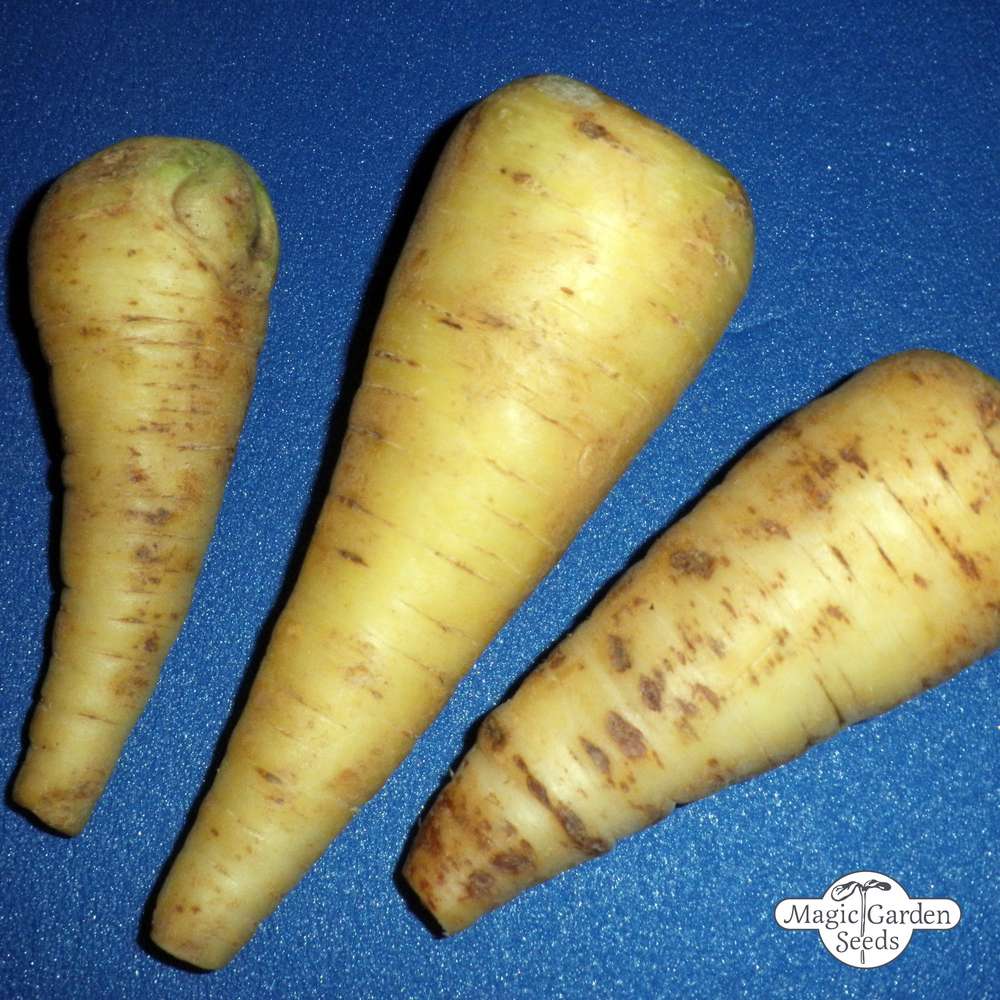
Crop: unknown
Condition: carrot_carrot_cavity_spot